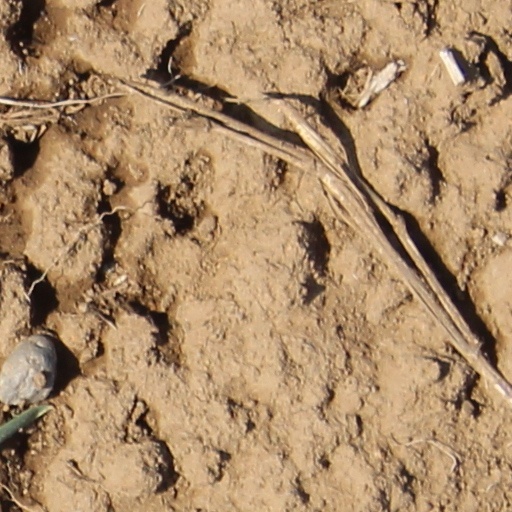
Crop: wheat